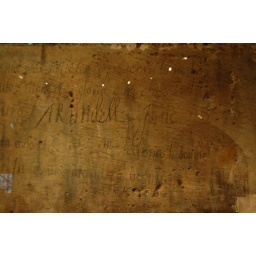
inside the white tower (i think). the prisoners of the tower wrote stuff all over the walls. creeeeepy.